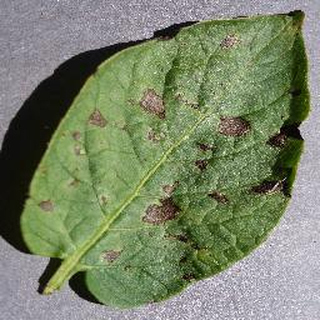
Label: potato_early_blight